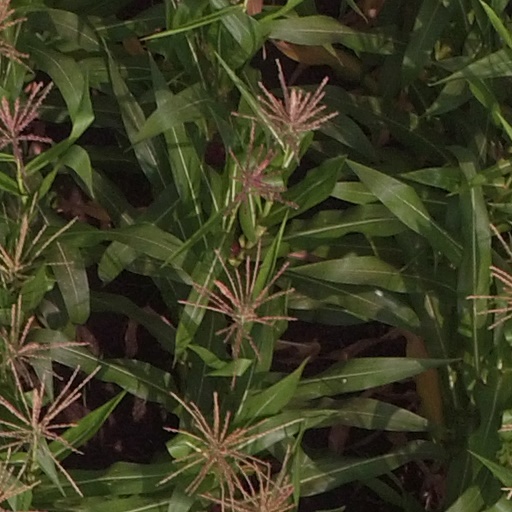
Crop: maize; corn